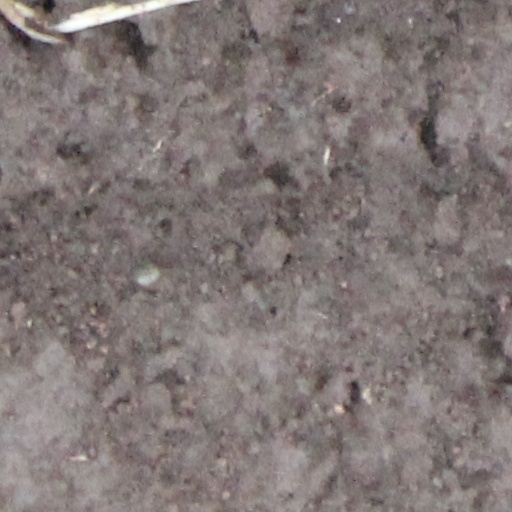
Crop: wheat